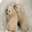
Label: bear